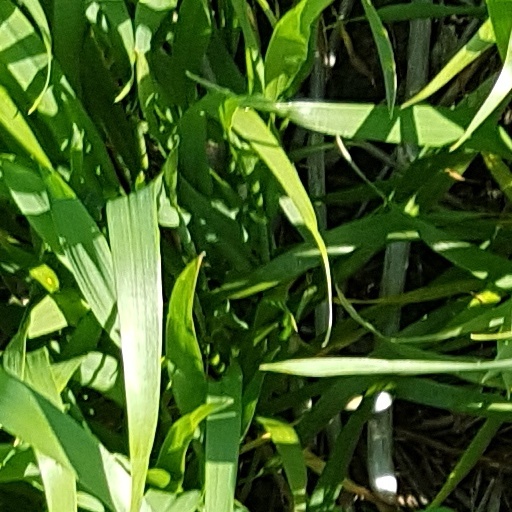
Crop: wheat